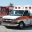
Label: ambulance